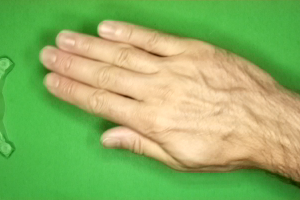
Label: paper